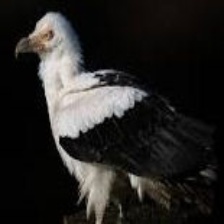
Species: PALM NUT VULTURE
Scientific name: GYPOHIERAX ANGOLENSIS
ImageNet parent category: vulture